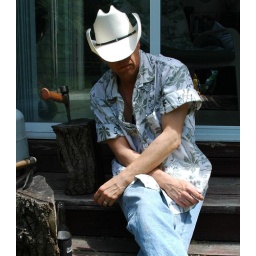
Me in white hat